Somin Shōrai

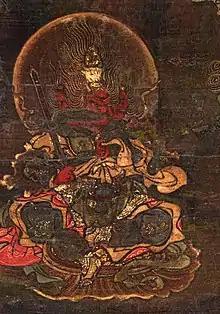
Gozu Tennō, a syncretic deity associated with plague and disease historically conflated with Susanoo and Mutō-no-Kami

According to the story, a god from the northern sea named, "Mutō-no-Kami" (武塔神), who was embarking on a long journey to court the daughter of his counterpart, the god of the southern sea, asked for a place to stay for the night from two brothers. While the wealthy, younger brother refused the deity any hospitality, the elder brother, named "Somin Shōrai", though extremely poor, took him in as a guest and shared all that he had: a bed of millet-straw and a simple meal of cooked millet seeds. Years later, "Mutō" (who had since married the southern sea god's daughter and had eight children with her) returned to "Somin Shōrai's" old house and gave to "Somin Shōrai's" daughter a wreath of entwined miscanthus reeds (a Shimenawa wreath) as a reward for the hospitality shown to him by her late father, telling her to wear it around her waist from then-on. At that same night, the god exterminated all the inhabitants of the area, sparing only "Somin Shōrai's" daughter. "Mutō" then revealed himself to have actually been the god, "Susanoo", and promised to her that, in the future, "all" those who would wear miscanthus wreaths around their waists while declaring themselves to be "Somin Shōrai's" descendants, in times of epidemics, would remain unharmed.